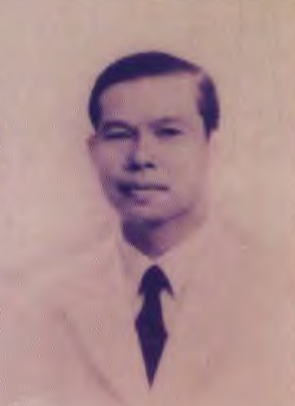
แก้วขวัญ วัชโรทัย

| name = แก้วขวัญ วัชโรทัย
| image = นายแก้วขวัญ.png
| honorific-suffix = ปฐมจุลจอมเกล้า|ป.จ., มหาปรมาภรณ์ช้างเผือก|ม.ป.ช., มหาวชิรมงกุฎ|ม.ว.ม., ปฐมดิเรกคุณาภรณ์|ป.ภ.
| order1 = เลขาธิการพระราชวัง
| monarch1 = พระบาทสมเด็จพระมหาภูมิพลอดุลยเดชมหาราช บรมนาถบพิตร
| term_start1 = 28 กรกฎาคม พ.ศ. 2530
| term_end1 = 15 กันยายน พ.ศ. 2559()
| predecessor1 = พูนเพิ่ม ไกรฤกษ์
| successor1 = จิรายุ อิศรางกูร ณ อยุธยา
| birth_place = กรุงเทพมหานคร|จังหวัดพระนคร ประเทศไทย|ประเทศสยาม
| death_place = โรงพยาบาลศิริราช กรุงเทพมหานคร
| spouse = เพ็ญศรี วัชโรทัย
| occupation = ข้าราชการ
| father = พระยาอนุรักษ์ราชมณเฑียร (ก๊าด วัชโรทัย)
| mother = พัว อนุรักษ์ราชมณเฑียร
| children = 3 คน
ไฟล์:แก้วขวัญ-ขวัญแก้ว วัชโรทัย.jpg|thumb|แก้วขวัญ วัชโรทัย (ซ้าย) และขวัญแก้ว วัชโรทัย (ขวา)
แก้วขวัญ วัชโรทัย (3 กันยายน พ.ศ. 2471 – 15 กันยายน พ.ศ. 2559) อดีตสำนักพระราชวัง|เลขาธิการพระราชวัง ปฏิบัติหน้าที่ตั้งแต่ พ.ศ. 2530–2559 เป็นสำนักพระราชวัง|เลขาธิการพระราชวังคนที่ 5 และเป็นฝาแฝดกับขวัญแก้ว วัชโรทัย อดีตสำนักพระราชวัง|รองเลขาธิการพระราชวัง
== ประวัติ ==
แก้วขวัญ วัชโรทัย เป็นบุตรของพระยาอนุรักษ์ราชมณเฑียร (ก๊าด วัชโรทัย) กับท่านผู้หญิงพัว อนุรักษ์ราชมณเฑียร เกิดเมื่อวันที่ 3 กันยายน พ.ศ. 2471 มีฝาแฝดหนึ่งคน คือขวัญแก้ว วัชโรทัย ทั้งสองมีศักดิ์เป็นพระภาคิไนย (ลูกของพี่สาว) ในสมเด็จพระนางเจ้าอินทรศักดิศจี พระวรราชชายา และเป็นหลานน้าของพระสุจริตสุดา (เปรื่อง สุจริตกุล) “แก้วขวัญ” และ “ขวัญแก้ว” เป็นชื่อที่ได้รับพระราชทานจากพระบาทสมเด็จพระปกเกล้าเจ้าอยู่หัว
แก้วขวัญสมรสกับท่านผู้หญิงเพ็ญศรี วัชโรทัย (เดิม หม่อมหลวงเพ็ญศรี ศรีธวัช) มีบุตร-ธิดา 3 คน ดังนี้
* รัตนาภา เทวกุล ณ อยุธยา สมรสกับพลเอก หม่อมหลวงทศนวอมร เทวกุล (อดีตรองสมุหราชองครักษ์)
* รัตนาวุธ วัชโรทัย (อดีตที่ปรึกษาฝ่ายกิจกรรมพิเศษ สํานักพระราชวัง)
* วัชรกิติ วัชโรทัย (อดีตกรมวังผู้ใหญ่, อดีตกรรมการบริษัทปตท.)
== การศึกษา ==
* โรงเรียนเซนต์คาเบรียล
* โรงเรียนอัสสัมชัญศรีราชา
* ปริญญาตรีสาขาวิชาเกษตรกรรม ที่ฟรีบูร์ ซึ่งได้รับพระมหากรุณาธิคุณให้เป็นนักศึกษาในพระบรมราชูปถัมภ์ ตามเสด็จฯพระบาทสมเด็จพระมหาภูมิพลอดุลยเดชมหาราช บรมนาถบพิตรไปศึกษาต่อที่ประเทศสวิตเซอร์แลนด์
* ประกาศนียบัตร โปรแกรมการจัดการขั้นสูง ที่มหาวิทยาลัยฮาร์วาร์ด สหรัฐ ด้วยทุนเล่าเรียนหลวง
== การทำงาน ==
* เริ่มรับราชการที่สำนักพระราชวัง ตั้งแต่วันที่ 1 เมษายน พ.ศ. 2493 ทำหน้าที่มหาดเล็กและนายเวรห้องพระบรรทม เป็นช่างถ่ายภาพยนตร์ส่วนพระองค์ ตามเสด็จฯ ไปถ่ายทำภาพยนตร์ส่วนพระองค์ตามจังหวัดต่าง ๆ และต่างประเทศเกือบทั่วโลก เป็นผู้จัดทำภาพยนตร์ส่วนพระองค์ออกฉาย
* พ.ศ. 2505 เป็นผู้ช่วยหัวหน้ากองมหาดเล็ก ผู้จัดการโรงโคนมสวนจิตรลดา ผู้กำกับราชการส่วนสวนพระราชวังดุสิต และเป็นผู้จัดการกองทุนสวัสดิการในพระบรมราชูปถัมภ์
* พ.ศ. 2509 รับพระมหากรุณาพระราชทานให้อุปสมบทเป็นนาคหลวงในพระอุโบสถวัดพระศรีรัตนศาสดาราม และจำพรรษาที่วัดบวรนิเวศวิหาร
* พ.ศ. 2515 หลังจบการศึกษาจากสหรัฐอเมริกา ทรงพระกรุณาโปรดเกล้าฯ ให้ปฏิบัติหน้าที่ฝ่ายการเงิน มีหน้าที่ตรวจตราและควบคุมการบริหารงานในกองคลังเพิ่มเติมจากหน้าที่เดิม
* พ.ศ. 2521 เลื่อนเป็นรองเลขาธิการพระราชวัง คนที่ 2
* พ.ศ. 2530 โปรดเกล้าฯ ให้ดำรงตำแหน่งเลขาธิการพระราชวัง เมื่อวันที่ 28 กรกฎาคม พ.ศ. 2530 และโปรดเกล้าฯ ให้ดำรงตำแหน่งผู้อำนวยการโครงการส่วนพระองค์ สวนจิตรลดา นอกจากนี้ยังได้รับพระบรมราชโองการโปรดเกล้าฯ แต่งตั้งเป็นกรรมการอำนวยการพระคลังข้างที่ ในวันที่ 20 มีนาคม พ.ศ. 2530
* นอกจากงานในสำนักพระราชวังแล้ว ท่านยังดำรงตำแหน่งเป็นประธานกรรมการมูลนิธิสุนทราภรณ์ให้กับวงดนตรีสุนทราภรณ์อีกด้วย
== ถึงแก่อสัญกรรม ==
แก้วขวัญเข้ารับการรักษาตัวที่โรงพยาบาลศิริราชแขวงศิริราช เขตบางกอกน้อย กรุงเทพมหานครด้วยภาวะหัวใจขาดเลือด โดยได้มีการผ่าตัดและอยู่ในความดูแลของแพทย์มาระยะหนึ่งแล้ว แต่ด้วยความที่อายุมากจึงได้เกิดอาการสำลัก ติดเชื้อเป็นครั้งคราว ทำให้หัวใจหยุดเต้นเฉียบพลัน และถึงแก่อสัญกรรมอย่างสงบ เมื่อเวลา 10.02 น. ของวันที่ 15 กันยายน พ.ศ. 2559 สิริอายุ 88 ปี
วันที่ 16 กันยายน พ.ศ. 2559 เวลา 17.00 น. พระบาทสมเด็จพระมหาภูมิพลอดุลยเดชมหาราช บรมนาถบพิตร ทรงพระกรุณาโปรดเกล้าฯ ให้สมเด็จพระกนิษฐาธิราชเจ้า กรมสมเด็จพระเทพรัตนราชสุดาฯ สยามบรมราชกุมารี เสด็จพระราชดำเนินแทนพระองค์ไปพระราชทานน้ำหลวงอาบศพ และเชิญพวงมาลาของพระบาทสมเด็จพระมหาภูมิพลอดุลยเดชมหาราช บรมนาถบพิตร และสมเด็จพระนางเจ้าสิริกิติ์ พระบรมราชินีนาถ พระบรมราชชนนีพันปีหลวง สมเด็จพระกนิษฐาธิราชเจ้า กรมสมเด็จพระเทพรัตนราชสุดาฯ สยามบรมราชกุมารี วางที่หน้าโกศศพ ที่บ้านถนนเพชรบุรีตัดใหม่ เขตราชเทวี กรุงเทพมหานคร
วันที่ 8 กุมภาพันธ์ พ.ศ. 2563 เวลา 18.29 น. พระบาทสมเด็จพระวชิรเกล้าเจ้าอยู่หัว|พระบาทสมเด็จพระเจ้าอยู่หัวและสมเด็จพระนางเจ้าสุทิดา พัชรสุธาพิมลลักษณ พระบรมราชินี|สมเด็จพระนางเจ้าฯ พระบรมราชินี เสด็จฯ ไปในการพระราชทานเพลิงศพ ณ เมรุหลวงหน้าพลับพลาอิศริยาภรณ์ วัดเทพศิรินทราวาส|เมรุหลวงหน้าพลับพลาอิศริยาภรณ์ วัดเทพศิรินทราวาส เขตป้อมปราบศัตรูพ่าย กรุงเทพมหานคร ในโอกาสนี้สมเด็จพระกนิษฐาธิราชเจ้า กรมสมเด็จพระเทพรัตนราชสุดาฯ สยามบรมราชกุมารี ท่านผู้หญิงพลอยไพลิน เจนเซน และท่านผู้หญิงสิริกิติยา เจนเซน โดยเสด็จด้วยมติชนออนไลน์. ในหลวง-ราชินี พระราชทานเพลิงศพ แก้วขวัญ วัชโรทัย, 8 กุมภาพันธ์ พ.ศ. 2563
== เครื่องราชอิสริยาภรณ์ ==
แก้วขวัญ วัชโรทัย ได้รับพระราชทานเครื่องราชอิสริยาภรณ์ทั้งไทยและต่างประเทศราชกิจจานุเบกษา, ข่าวในพระราชสำนัก, เล่ม ๑๓๗ ตอนที่ ๒๖ ข หน้า ๗๕, ๒๕ กันยายน ๒๕๖๓ ดังนี้
=== เครื่องราชอิสริยาภรณ์ไทย ===
ราชกิจจานุเบกษา, ประกาศสำนักนายกรัฐมนตรี เรื่อง พระราชทานเครื่องราชอิสริยาภรณ์, เล่ม ๑๑๓ ตอนที่ ๗ ข หน้า ๑, ๔ พฤษภาคม ๒๕๓๙
ราชกิจจานุเบกษา, ประกาศสำนักนายกรัฐมนตรี เรื่อง พระราชทานเครื่องราชอิสริยาภรณ์, เล่ม ๑๐๓ ตอนที่ ๒๑๓ ง ฉบับพิเศษ หน้า ๒, ๓ ธันวาคม ๒๕๒๙
ราชกิจจานุเบกษา, แจ้งความสำนักนายกรัฐมนตรี เรื่อง พระราชทานเครื่องราชอิสริยาภรณ์, เล่ม ๙๘ ตอนที่ ๒๐๖ ง ฉบับพิเศษ หน้า ๔๕, ๑๗ ธันวาคม ๒๕๒๔
ราชกิจจานุเบกษา, ประกาศสำนักนายกรัฐมนตรี เรื่อง พระราชทานเครื่องราชอิสริยาภรณ์อันเป็นที่สรรเสริญยิ่งดิเรกคุณาภรณ์ ประจำปี ๒๕๔๘, เล่ม ๑๒๒ ตอนที่ ๒๒ ข หน้า ๒, ๓ ธันวาคม ๒๕๔๘
ราชกิจจานุเบกษา, แจ้งความสำนักนายกรัฐมนตรี เรื่อง พระราชทานเหรียญพิทักษ์เสรีชน, เล่ม ๘๙ ตอนที่ ๑๖๑ ง ฉบับพิเศษ หน้า ๓๔, ๓๐ ตุลาคม ๒๕๑๕
ราชกิจจานุเบกษา, แจ้งความสำนักนายกรัฐมนตรี เรื่อง พระราชทานเหรียญราชการชายแดน, เล่ม ๘๑ ตอนที่ ๒ ง หน้า ๕๐, ๗ มกราคม ๒๕๐๗
ราชกิจจานุเบกษา, แจ้งความสำนักนายกรัฐมนตรี เรื่อง พระราชทานเหรียญจักรมาลาและเหรียญจักรพรรดิมาลา, เล่ม ๙๓ ตอนที่ ๒๔ ง ฉบับพิเศษ หน้า ๑๔๘๗, ๗ กุมภาพันธ์ ๒๕๑๙
ราชกิจจานุเบกษา, แจ้งความกระทรวงศึกษาธิการ พระราชทานเหรียญลูกเสือสดุดี ประจำปี ๒๕๓๐, เล่ม ๑๐๔ ตอนที่ ๒๔๖ ง หน้า ๘๑๙๔, ๑ ธันวาคม ๒๕๓๐
ราชกิจจานุเบกษา, ประกาศสำนักนายกรัฐมนตรี เรื่อง พระราชทานเครื่องราชอิสริยาภรณ์เหรียญรัตนาภรณ์, เล่ม ๑๐๘ ตอนที่ ๑๖๖ ง ฉบับพิเศษ หน้า ๒, ๒๐ กันยายน ๒๕๓๔
ราชกิจจานุเบกษา, แจ้งความสำนักนายกรัฐมนตรี เรื่อง พระราชทานเหรียญราชรุจิ, เล่ม ๘๒ ตอนที่ ๖๕ ง ฉบับพิเศษ หน้า ๗, ๑๓ สิงหาคม ๒๕๐๘
* พ.ศ. 2500 – ไฟล์:25th Buddhist Century Celebration Medal (Thailand) ribbon.svg|80px เหรียญงานฉลอง 25 พุทธศตวรรษ
=== เครื่องราชอิสริยาภรณ์ต่างประเทศ ===
* :
** พ.ศ. 2505 – ไฟล์:Ufficiale OMRI BAR.svg|80px เครื่องอิสริยาภรณ์คุณธรรมแห่งสาธารณรัฐอิตาลี ชั้นที่ 4 จัตุรถาภรณ์ราชกิจจานุเบกษา, แจ้งความสำนักนายกรัฐมนตรี เรื่อง พระราชทานพระบรมราชานุญาตประดับเครื่องราชอิสริยาภรณ์ต่างประเทศ, เล่ม ๗๙ ตอนที่ ๙๕ ง หน้า ๒๒๔๕, ๒๓ ตุลาคม ๒๕๐๕
* :
** พ.ศ. 2505 – ไฟล์:BEL Kroonorde Officier BAR.svg|80px เครื่องราชอิสริยาภรณ์มงกุฎเบลเยียม ชั้นที่ 4 จัตุรถาภรณ์
* :
** พ.ศ. 2505 – ไฟล์:LUX Ordre de Mérite civil et militaire d'Adolphe de Nassau - Officier BAR.svg|80px เครื่องราชอิสริยาภรณ์อดอล์ฟแห่งนัสเซา ชั้นที่ 4 จัตุรถาภรณ์มงกุฎ (พิเศษ)
* :
** พ.ศ. 2505 – ไฟล์:NED Huisorde van Oranje A4 BAR.png|80px เครื่องราชอิสริยาภรณ์ราชวงศ์ออเรนจ์ ชั้นที่ 4 จัตุรถาภรณ์
** พ.ศ. 2547 – ไฟล์:Order of Orange-Nassau ribbon - Knight Grand Cross.svg|80px เครื่องราชอิสริยาภรณ์ออเรนจ์-นัสเซา ชั้นที่ 1 อัศวินมหากางเขนราชกิจจานุเบกษา, ประกาศสำนักนายกรัฐมนตรี เรื่อง พระราชทานพระบรมราชานุญาตให้ประดับเครื่องราชอิสริยาภรณ์ต่างประเทศ, เล่ม ๑๒๑ ตอนที่ ๖ ข หน้า ๒, ๒๕ มีนาคม ๒๕๔๗
* :
** พ.ศ. 2505 – ไฟล์:Order of Civil Merit (Spain) - Crosses.svg|80px เครื่องราชอิสริยาภรณ์กิตติคุณฝ่ายพลเรือน ชั้นที่ 3 นายทัพ
* :
** พ.ศ. 2527 – ไฟล์:GER Bundesverdienstkreuz 5 GrVK Stern.svg|80px เครื่องอิสริยาภรณ์คุณธรรมแห่งสหพันธ์สาธารณรัฐเยอรมนี ชั้นที่ 2 ทวีติยาภรณ์ราชกิจจานุเบกษา, แจ้งความสำนักนายกรัฐมนตรี เรื่อง พระราชทานพระบรมราชานุญาตประดับเครื่องอิสริยาภรณ์ต่างประเทศ, เล่ม ๑๐๒ ตอนที่ ๖๐ ง ฉบับพิเศษ หน้า ๑๓, ๑๖ พฤษภาคม ๒๕๒๘
* :
** พ.ศ. 2534 – ไฟล์:JPN Zuiho-sho (WW2) 1Class BAR.svg|80px เครื่องราชอิสริยาภรณ์มงคลรัตน์ ชั้นที่ 1 สายสะพายราชกิจจานุเบกษา, ประกาศสำนักนายกรัฐมนตรี เรื่อง พระราชทานพระบรมราชานุญาตประดับเครื่องราชอิสริยาภรณ์ต่างประเทศ, เล่ม ๑๐๙ ตอนที่ ๒๗ ง หน้า ๒๒๓๓, ๒๕ กุมภาพันธ์ ๒๕๓๕
* :
** พ.ศ. 2539 – ไฟล์:UK Royal Victorian Order honorary member ribbon.svg|80px เครื่องราชอิสริยาภรณ์รอยัลวิกตอเรียน ชั้นที่ 2 อัศวินราชกิจจานุเบกษา, ประกาศสำนักนายกรัฐมนตรี เรื่อง พระราชทานพระบรมราชานุญาตให้ประดับเครื่องราชอิสริยาภรณ์ต่างประเทศ, เล่ม ๑๑๓ ตอนที่ ๑๙ ข หน้า ๑๔, ๔ พฤศจิกายน ๒๕๓๙
* :
** พ.ศ. 2544 – ไฟล์:Order of the Dannebrog S.K.svg|80px เครื่องราชอิสริยาภรณ์แดนเนอโบร ชั้นที่ 1 ประถมาภรณ์ราชกิจจานุเบกษา, ประกาศสำนักนายกรัฐมนตรี เรื่อง พระราชทานพระบรมราชานุญาตให้ประดับเครื่องราชอิสริยาภรณ์ต่างประเทศ, เล่ม ๑๑๘ ตอนที่ ๒ ข หน้า ๒, ๘ กุมภาพันธ์ ๒๕๔๔
* :
** พ.ศ. 2545 – ไฟล์:BRU Order of Loyalty to the State of Brunei.svg|80px เครื่องราชอิสริยาภรณ์เซเทีย เนการา บรูไน ชั้นที่ 2 ทวีติยาภรณ์ราชกิจจานุเบกษา, แก้คำผิด ประกาศสำนักนายกรัฐมนตรี เรื่อง พระราชทานพระบรมราชานุญาตให้ประดับเครื่องราชอิสริยาภรณ์ต่างประเทศ, เล่ม ๑๑๙ ตอนที่ ๑๙ ข หน้า ๒๗, ๑๒ พฤศจิกายน ๒๕๔๕
* :
** พ.ศ. 2546 – ไฟล์:Order of the Polar Star (after 1975) - Commander Grand Cross.svg|80px เครื่องราชอิสริยาภรณ์ดาวขั้วโลก ชั้นที่ 1 ประถมาภรณ์ราชกิจจานุเบกษา, ประกาศสำนักนายกรัฐมนตรี เรื่อง พระราชทานพระบรมราชานุญาตให้ประดับเครื่องราชอิสริยาภรณ์ต่างประเทศ, เล่ม ๑๒๐ ตอนที่ ๔ ข หน้า ๕, ๗ มีนาคม ๒๕๔๖
== ลำดับสาแหรก ==
== อ้างอิง ==
หมวดหมู่:บุคคลฝาแฝดจากประเทศไทย
หมวดหมู่:เลขาธิการพระราชวัง
หมวดหมู่:ข้าราชการในพระองค์ชาวไทย
หมวดหมู่:ข้าราชการพลเรือนชาวไทย
หมวดหมู่:บุคคลจากโรงเรียนราชินี
หมวดหมู่:บุคคลจากโรงเรียนเซนต์คาเบรียล
หมวดหมู่:บุคคลจากโรงเรียนอัสสัมชัญศรีราชา
หมวดหมู่:สกุลวัชโรทัย
หมวดหมู่:สกุลสุจริตกุล
หมวดหมู่:ผู้ได้รับเครื่องราชอิสริยาภรณ์ ป.จ. (ฝ่ายหน้า)
หมวดหมู่:ผู้ได้รับเครื่องราชอิสริยาภรณ์ ม.ป.ช.
หมวดหมู่:ผู้ได้รับเครื่องราชอิสริยาภรณ์ ม.ว.ม.
หมวดหมู่:ผู้ได้รับเครื่องราชอิสริยาภรณ์ ป.ภ.
หมวดหมู่:ผู้ได้รับเหรียญจักรพรรดิมาลา
หมวดหมู่:ผู้ได้รับเหรียญรัตนาภรณ์ ภ.ป.ร.2
หมวดหมู่:ผู้ได้รับปริญญากิตติมศักดิ์จากมหาวิทยาลัยรามคำแหง
หมวดหมู่:เสียชีวิตจากโรคปอดบวม